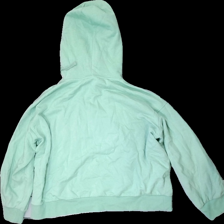
View: back
Type: Hoodie
Category: Ladies
Brand: H&M
Colors: White, Green
Material: 53% Cotton 47% Polyester
Pattern: Other
Cut: C-collar, Loose
Size: M
Stains: Minor
Price range: <50
Recommended usage: Reuse